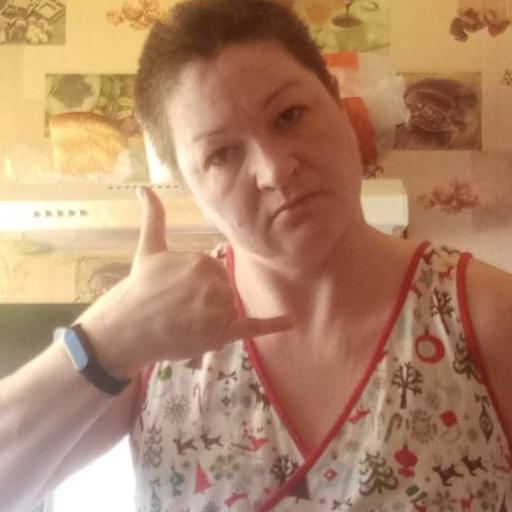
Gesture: call